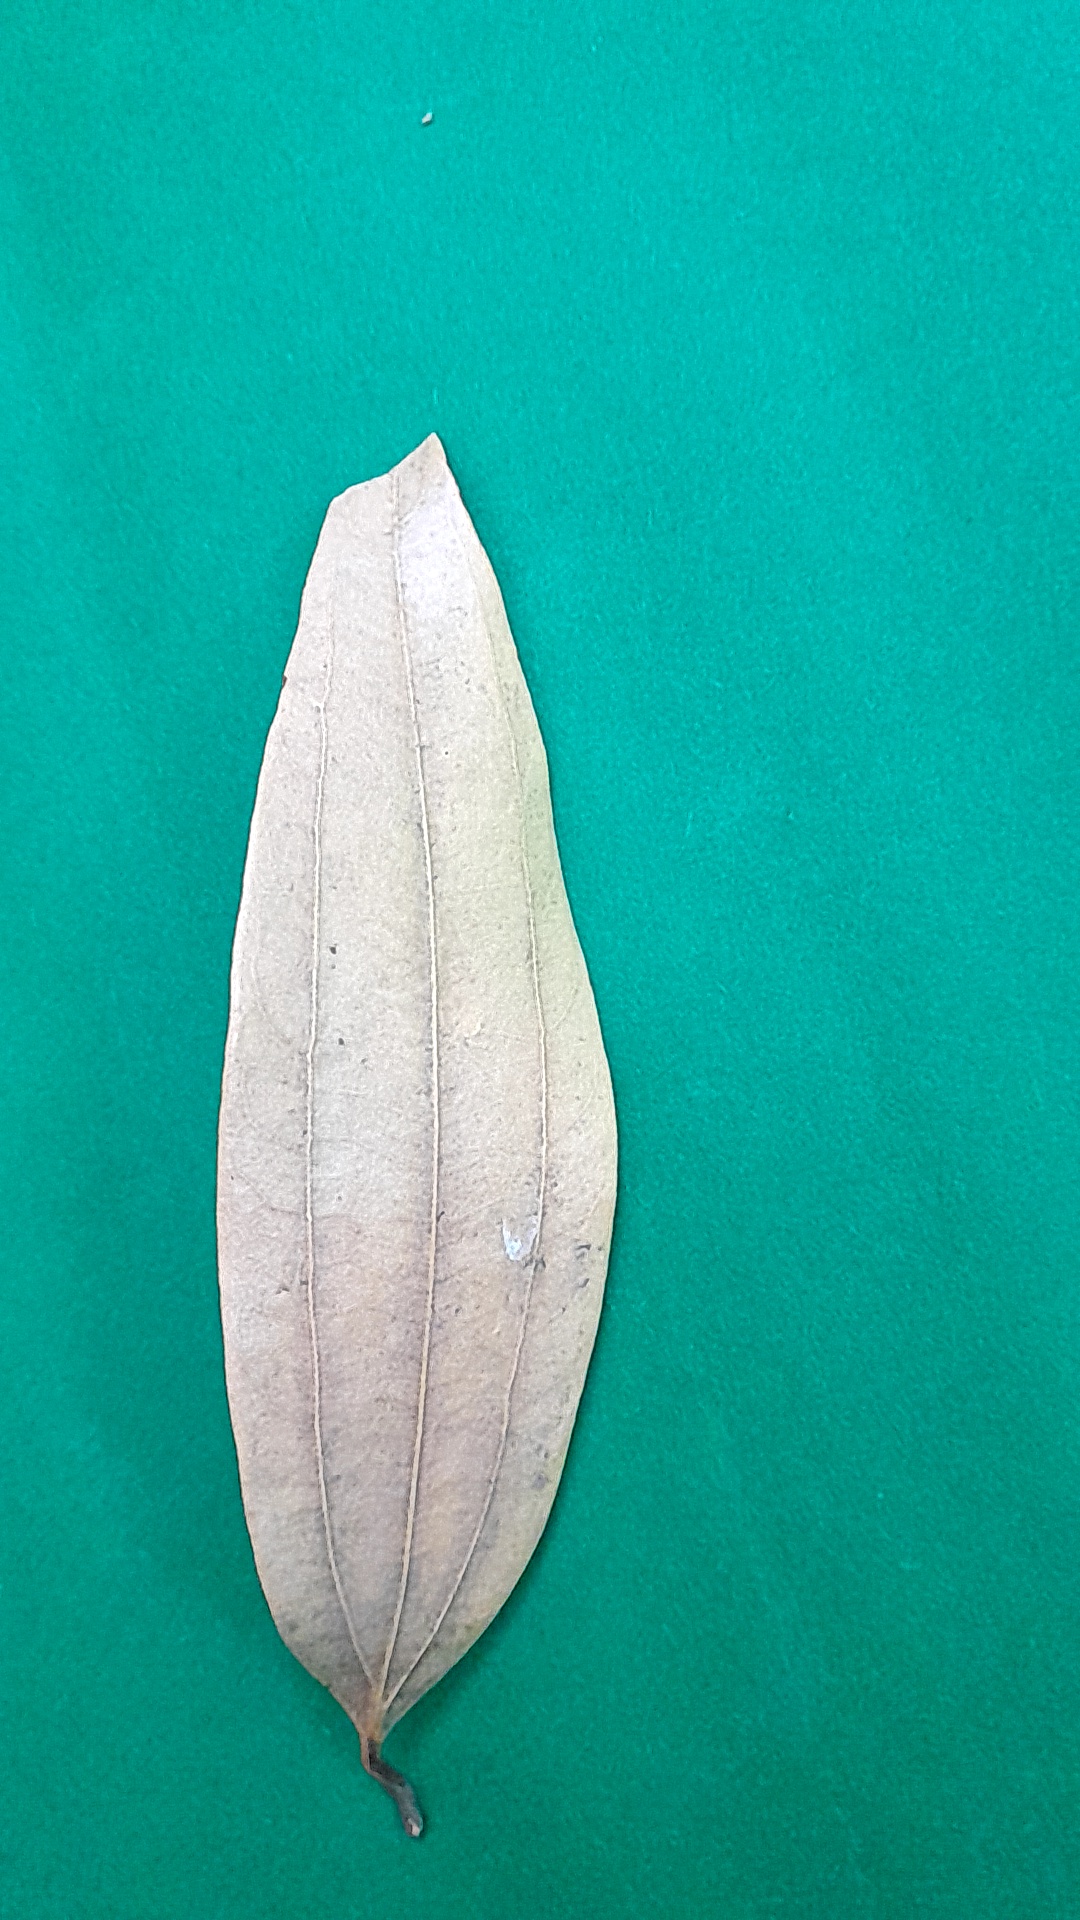
Label: Dry Leaf